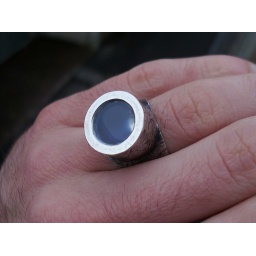
Liquid gem! There is blue cloured water in the ring head.